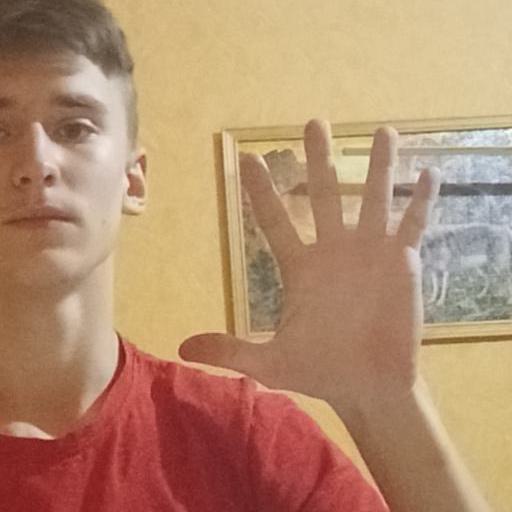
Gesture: palm